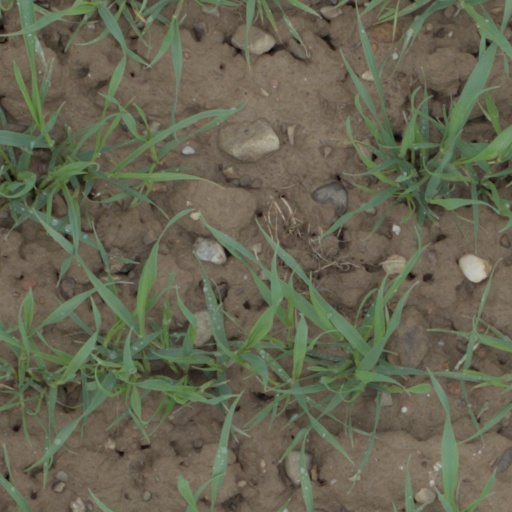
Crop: wheat